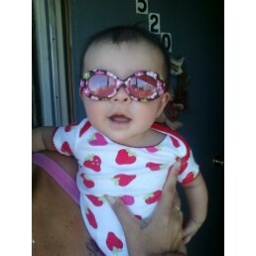
she is so cute in her glasses